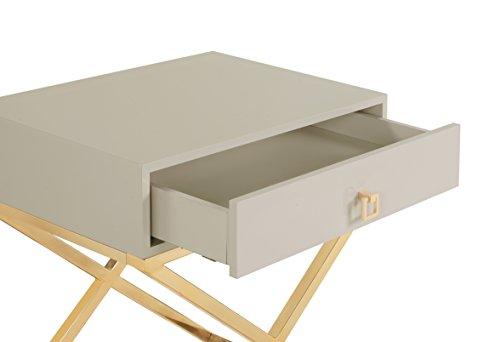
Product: Iconic Home Ithaca Nightstand Side Table with Self Closing Drawer Lacquer X Base Brass Finished Stainless Steel, Modern Contemporary, Beige
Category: Home & Kitchen | Furniture | Kids' Furniture | Chairs & Seats | Benches
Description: LET’S TABLE THAT – Timeless style abounds on the Ithaca Nightstand Side Table – From the clean lines to the highest gloss lacquer finish to a high polish, brass-finish, stainless steel base and hardware, no detail is overlooked on this design show stopper – This beautifully designed accent piece is perfect for both living area and bedroom, as this table can work both as a side table and nightstand.
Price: $184.77
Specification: ProductDimensions:18x15x25inches|ItemWeight:30.9pounds|ShippingWeight:41.4pounds(Viewshippingratesandpolicies)|Manufacturer:IconicHome|ASIN:B07658Z7LJ|Itemmodelnumber:FST2797